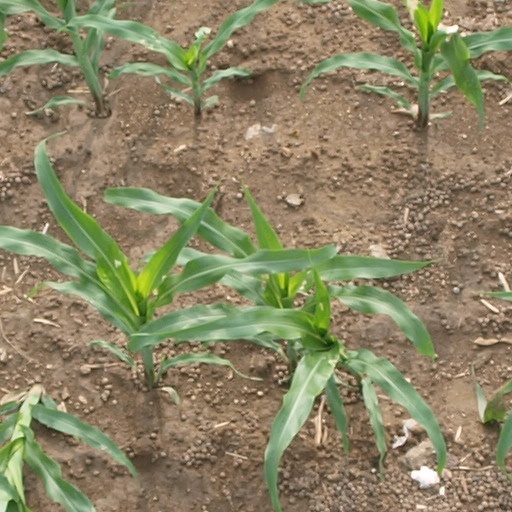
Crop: maize; corn